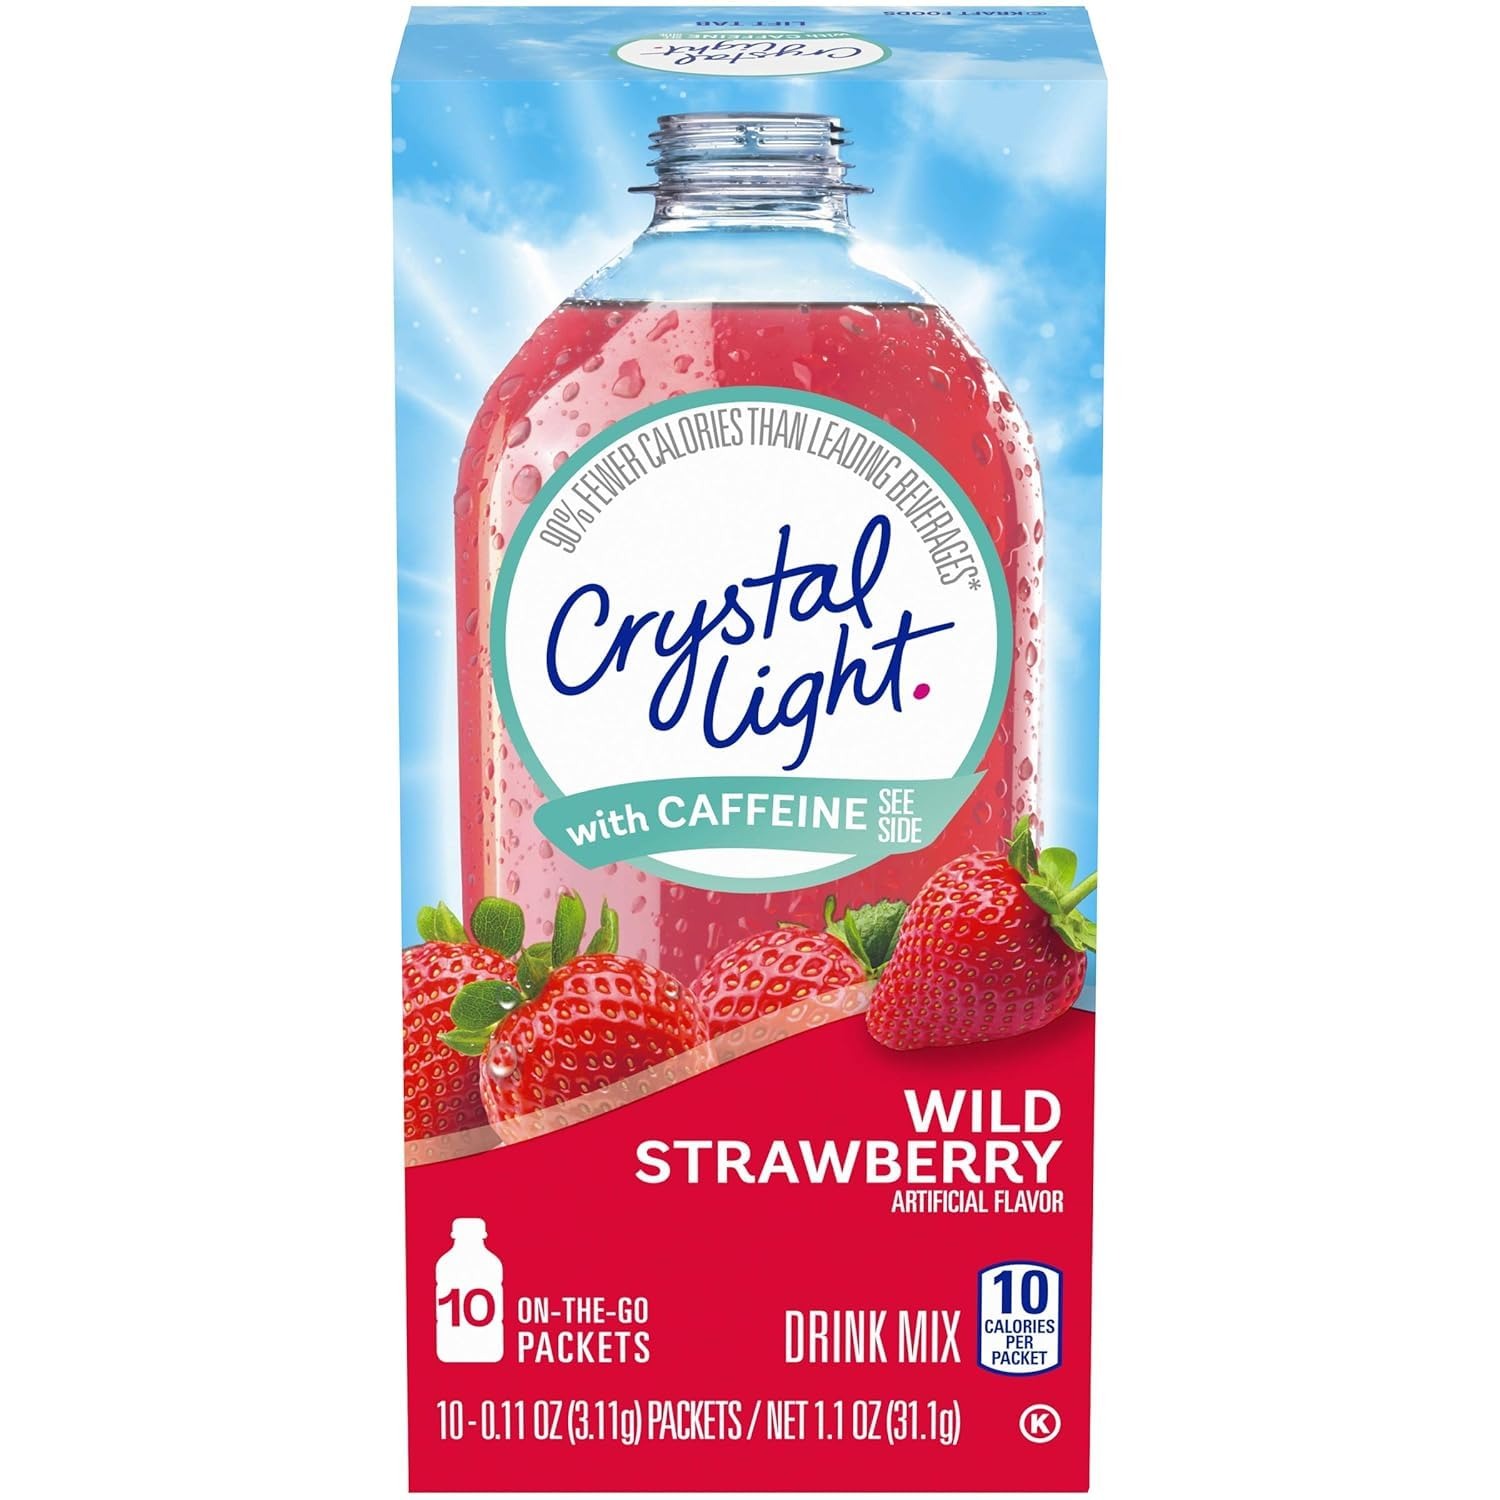
Item Name: Crystal Light On The Go Wild Strawberry Energy Drink Mix- 10 CT
Bullet Point 1: 5 Calories per 1/2 Packet
Bullet Point 2: Slimmer Box, Same 10 Packets
Bullet Point 3: Sugar Free
Bullet Point 4: 90% Fewer Calories than Leading Beverages
Bullet Point 5: Low Sodium
Product Description: 10 Packets.
Value: 1.1
Unit: Ounce

Price: 3